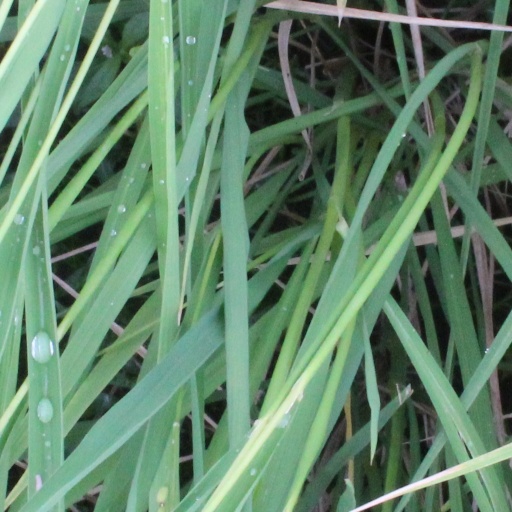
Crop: rice